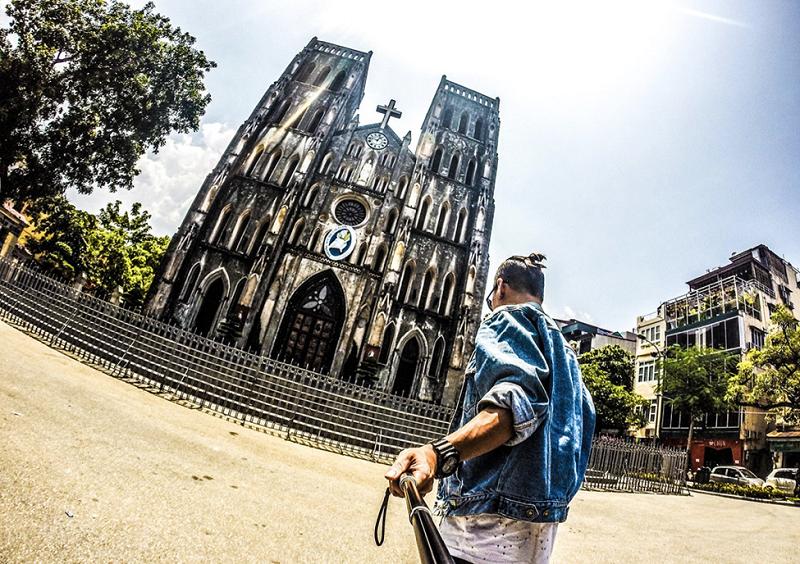
có một nam thanh niên đang đứng ở trước một nhà thờ